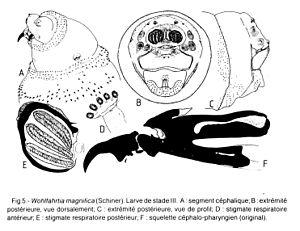
Wohlfahrtia magnifica est une espèce de mouches de l'ordre des diptères et de la famille des Sarcophagidae. Elle est connue aussi sous le nom commun de « mouche carnassière » ou « mouche tueuse », car ses larves s'attaquent au bétail et, en particulier, aux moutons. Elle est également appelée « mouche des estives ».
La wohlfahrtiose est une parasitose provoquée par les diptères du genre Wohlfahrtia, de la famille des Sarcophagidae. De nombreuses espèces produisent des myiases, spécifiques ou non, aux animaux et aux hommes.